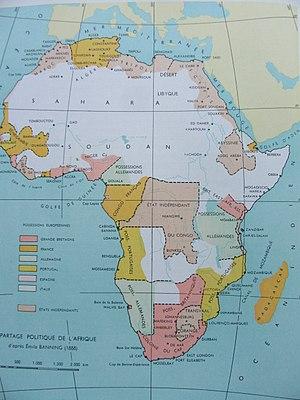
Carte du partage politique de l'Afrique sur base de données de 1888 par E Banning
L'Histoire du tracé de la frontière entre la république démocratique du Congo et l'Angola est celle du tracé, datant de la fin du XIXᵉ siècle, sur lesquels les puissances coloniales de l'État Indépendant du Congo et du Portugal se sont mis d'accord pour l'essentiel le 25 mai 1891, en vue de délimiter les limites de leurs colonies respectives.